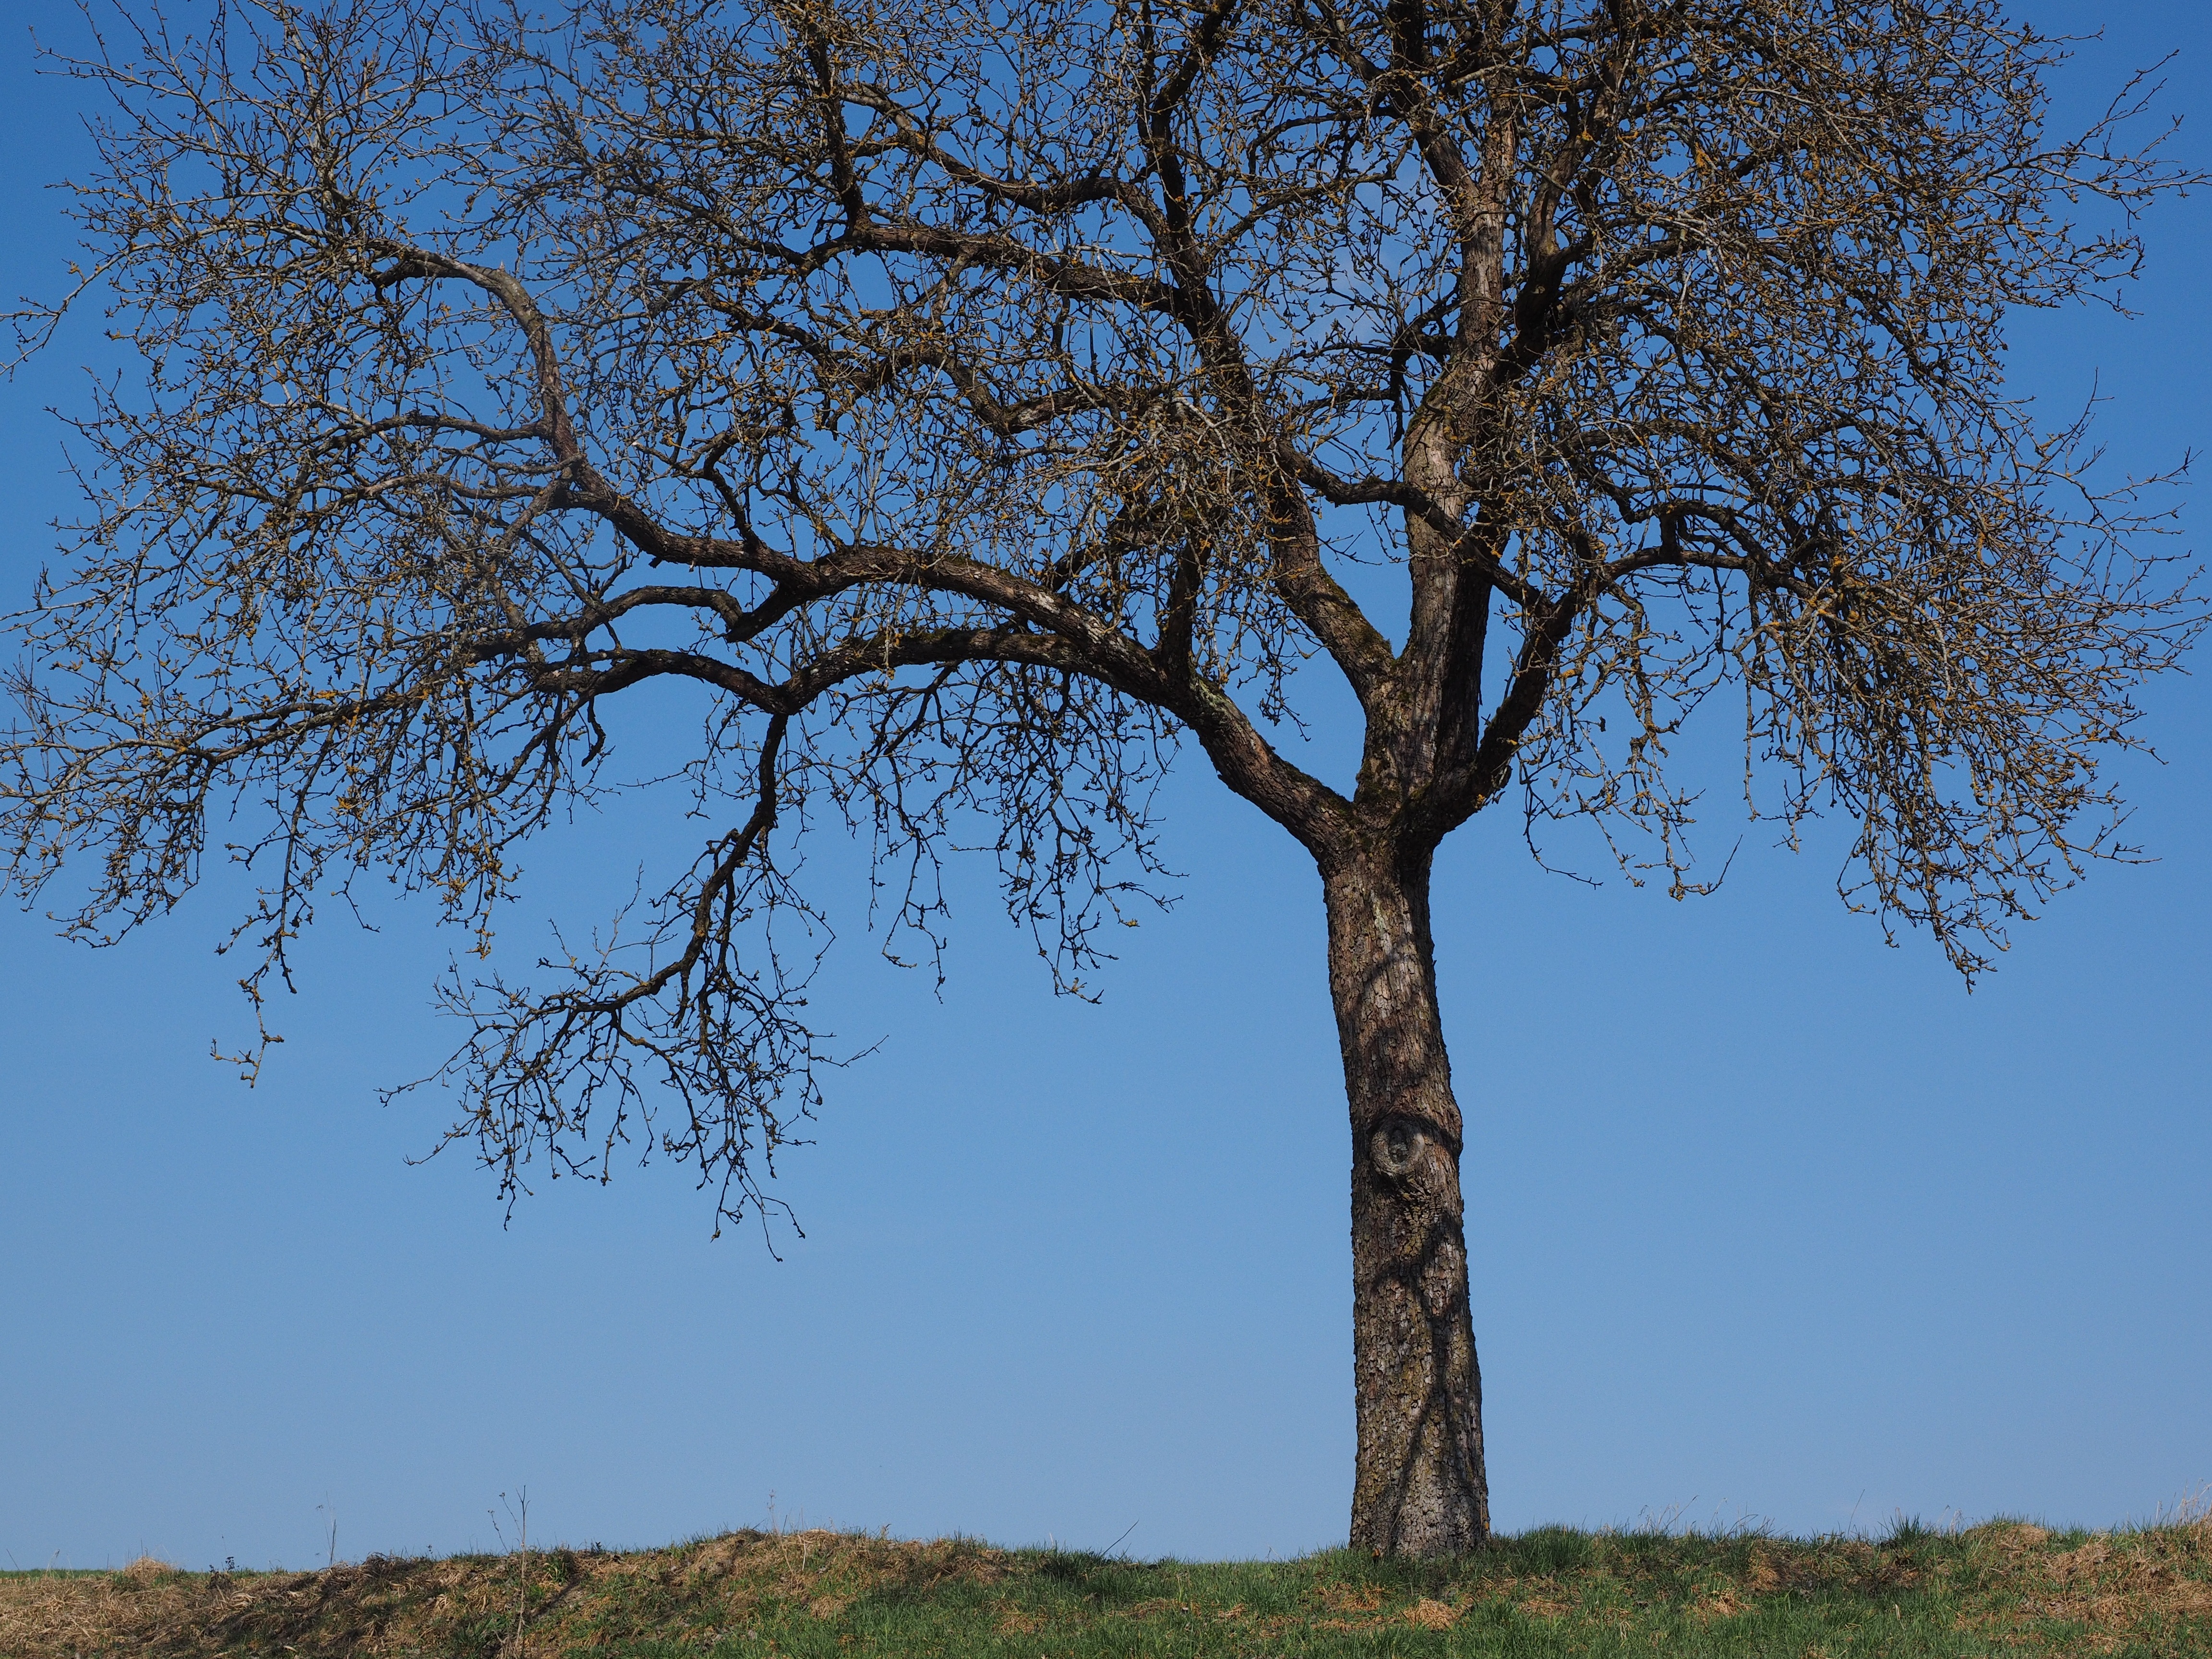
tree, nature, branch, plant, leaf, flower, autumn, savanna, branches, fruit tree, adansonia, oak, woodland, apple tree, rural area, individually, flowering plant, manicuring, woody plant, land plant